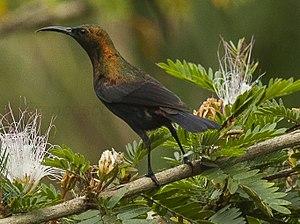
Cinnyris cupreus mâle
Le Souimanga cuivré est une espèce de passereaux de la famille des Nectariniidae.